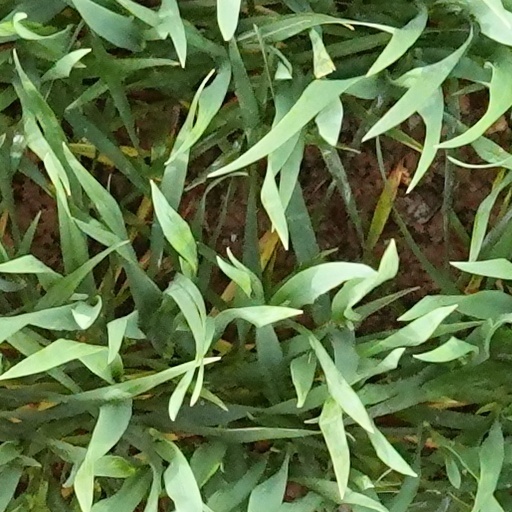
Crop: wheat